Light Attack/Armed Reconnaissance

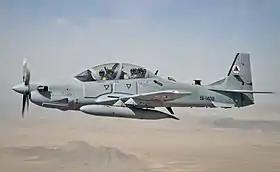
The A-29 Super Tucano won the Light Air Support contract and was used by the Afghan Air Force

The Light Attack/Armed Reconnaissance (LAAR) or Light Air Support (LAS) program was a United States Air Force program for a new light counter-insurgency, ground attack and reconnaissance aircraft. The aircraft should be capable of finding, tracking, and attacking targets either on its own or in support of ground forces. The program formally began in July 2009 with a request for information. No request for proposal has yet been issued. Approximately 100 aircraft were expected to be ordered, but USAF has reduced the number of aircraft sought to 15 aircraft. The 15 aircraft program was focused at training pilots, not a combat mission. This program has also been called the OA-X program or the AT-X program, although the reduced scope of the LAAR program has forced the USAF to push an "OA-X" program indefinitely into the future. In late 2019, the program received renewed attention by lawmakers, who expressed their frustrations with the program's pace. A group of legislators introduced amendments to the House and Senate versions of the FY 2020 National Defense Authorization Act that would transfer control of the program to the commander of U.S. Special Operations Command.